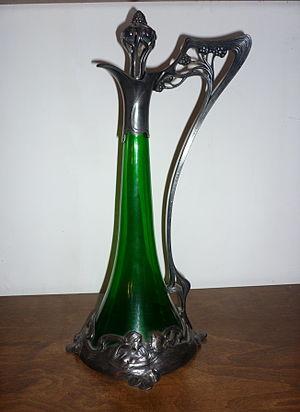
carafe art nouveau en verre et étain, vers 1900, fabrique allemande WMF (wurttembergische metallwarenfabrik)
L'Art nouveau, Modern style ou style nouille est un mouvement artistique de la fin du XIXᵉ et du début du XXᵉ siècle qui s'appuie sur l'esthétique des lignes courbes.
Württembergische Metallwarenfabrik AG, est une société allemande fondée en 1853 à Geislingen an der Steige par Daniel Straub et les frères Schweizer, spécialisée dans l'argenterie et la métallurgie.